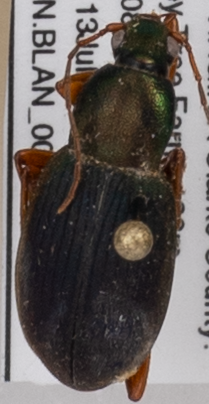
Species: Chlaenius aestivus
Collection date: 2021-07-13 04:00:00
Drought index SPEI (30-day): -1.072
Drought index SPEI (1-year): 0.47
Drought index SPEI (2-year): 0.184